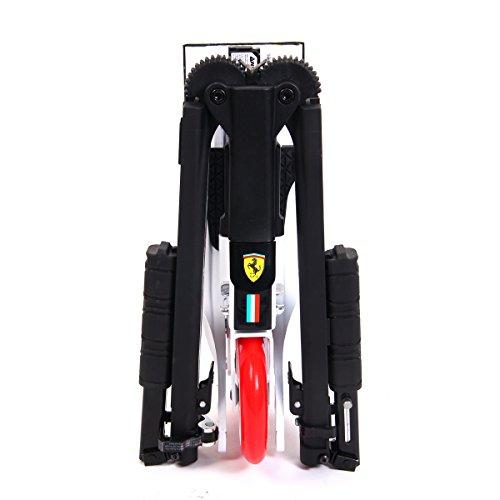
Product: Ferrari Collapsible Two Wheels Scooter with Free Backpack, White
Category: Sports & Outdoors | Outdoor Recreation | Skates, Skateboards & Scooters | Scooters & Equipment | Scooters | Kick Scooters
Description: Ferrari innovative miniature collapsible/foldable scooter.
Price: $149.99
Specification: Product Dimensions:         2.3 x 0.4 x 4.5 inches ; 9 pounds    |Shipping Weight: 10.4 pounds (View shipping rates and policies)|ASIN: B00Y44ZWTM|Item model number: FXA40WHT|    #916    in Kick Scooters